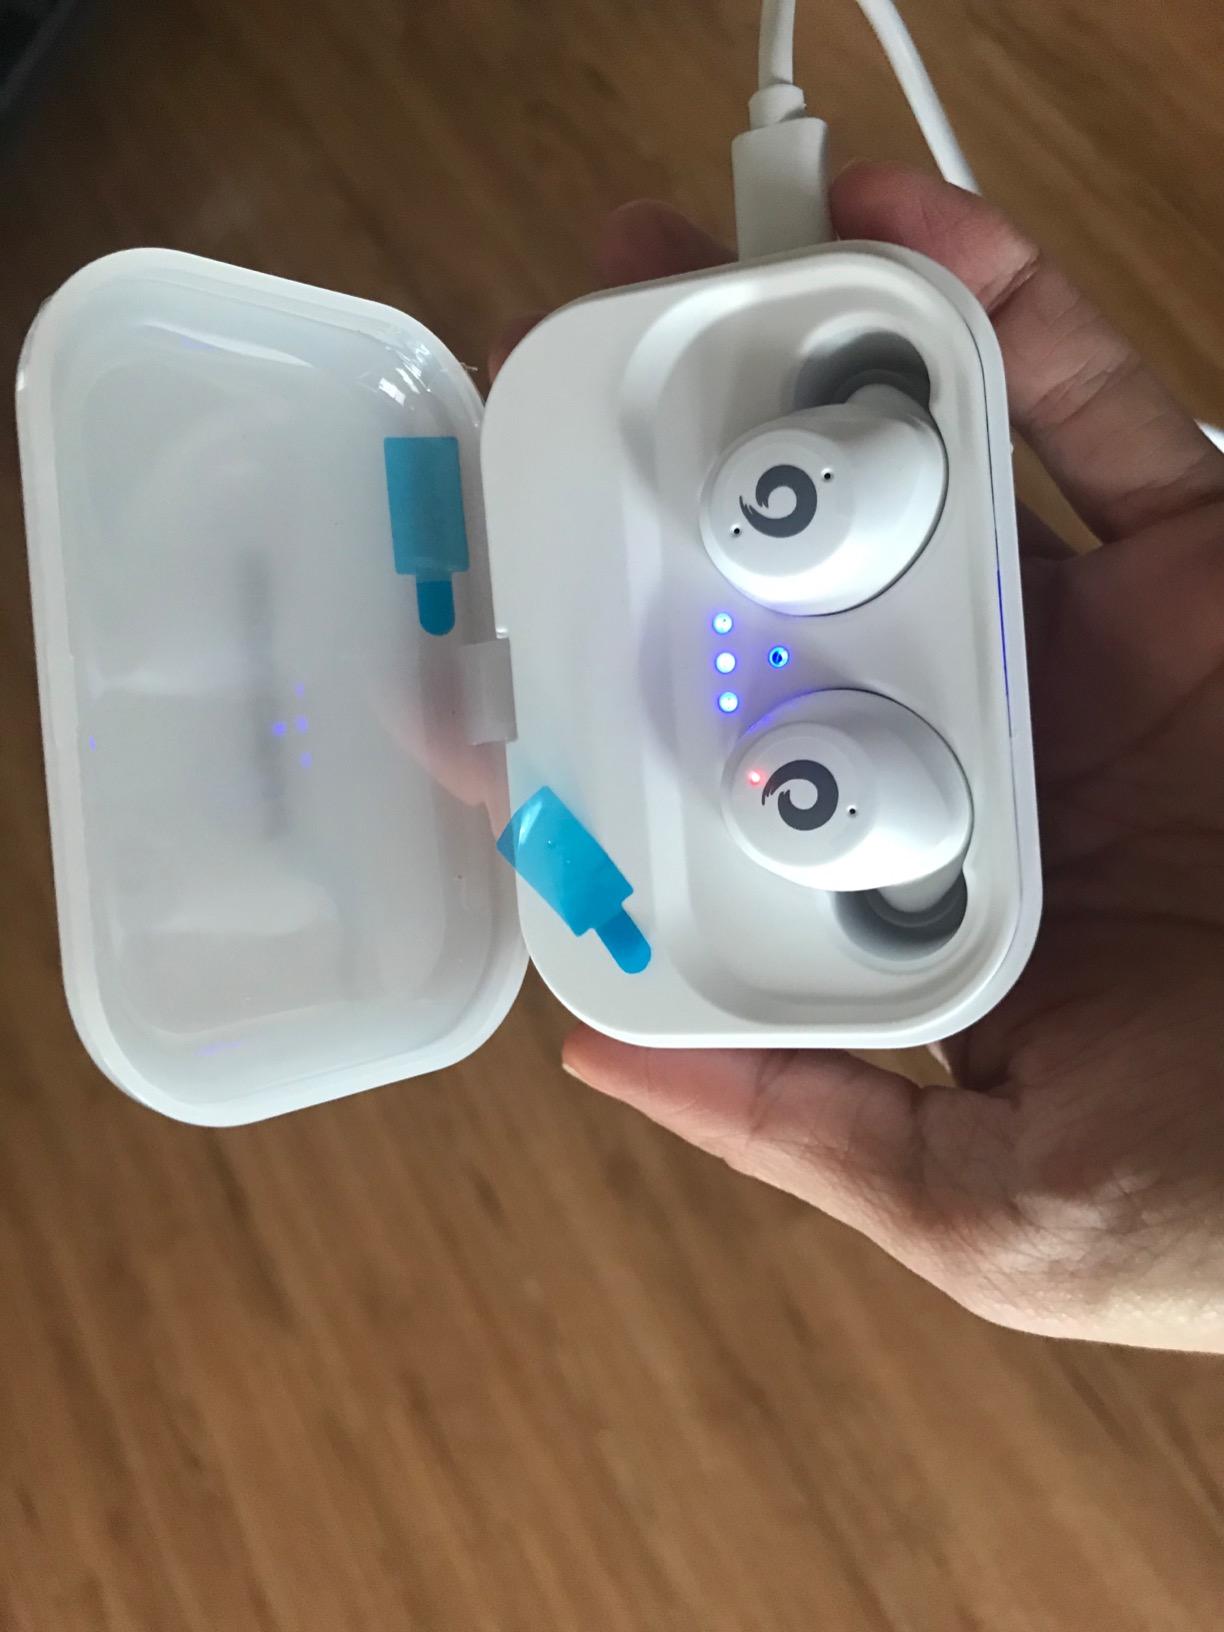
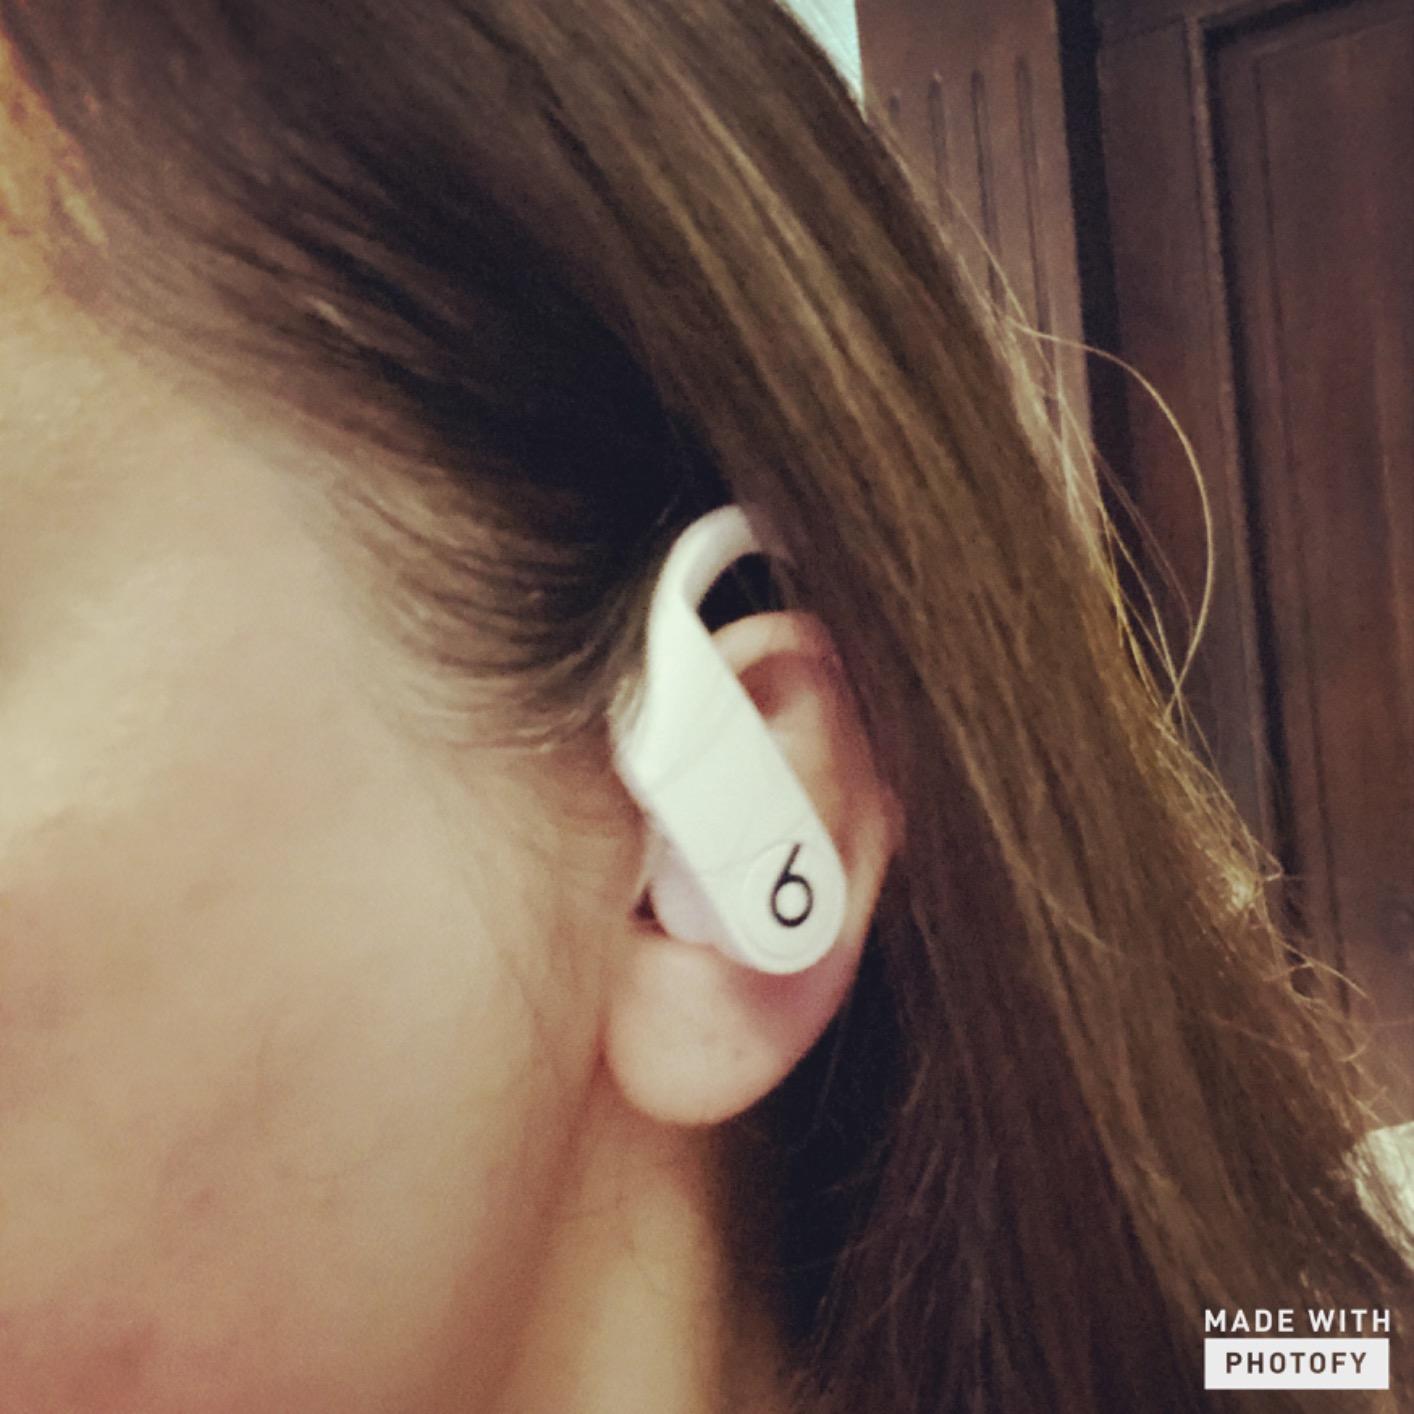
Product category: earbuds
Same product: no